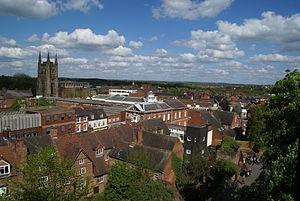
Tamworth (Royaume-Uni): Panorama depuis le château